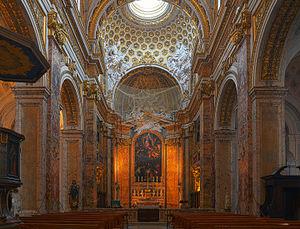
L'église Saint-Louis-des-Français est une église romaine située entre le Panthéon et la place Navone. Elle est l'église nationale des Français à Rome.